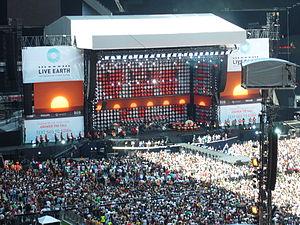
Une ligne à retard est un dispositif électronique utilisé en sonorisation pour restituer le signal entrant avec un retard pouvant aller jusqu'à quelques secondes.